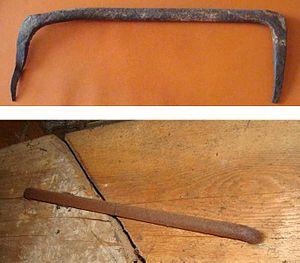
Claveaux ou valet de charpentier (crampons)
Le crampon est une pièce ou élément recourbé servant à lier, à retenir ou à saisir. Le mot crampon vient de crampe ou krampf en germanique qui veut dire recourbé.